St. Petersburg College

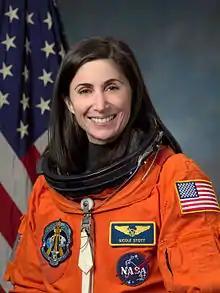
Nicole P. Stott

Notable SPC alumni include U.S. Representative Gus Bilirakis; Henry Lyons, former president of the National Baptist Convention; Jim King, former president of the Florida Senate; Frank Wren, former general manager of the Atlanta Braves; Bob Carroll Jr., creator of I Love Lucy; astronaut Nicole P. Stott; and musician Jim Morrison, who attended SPC briefly.